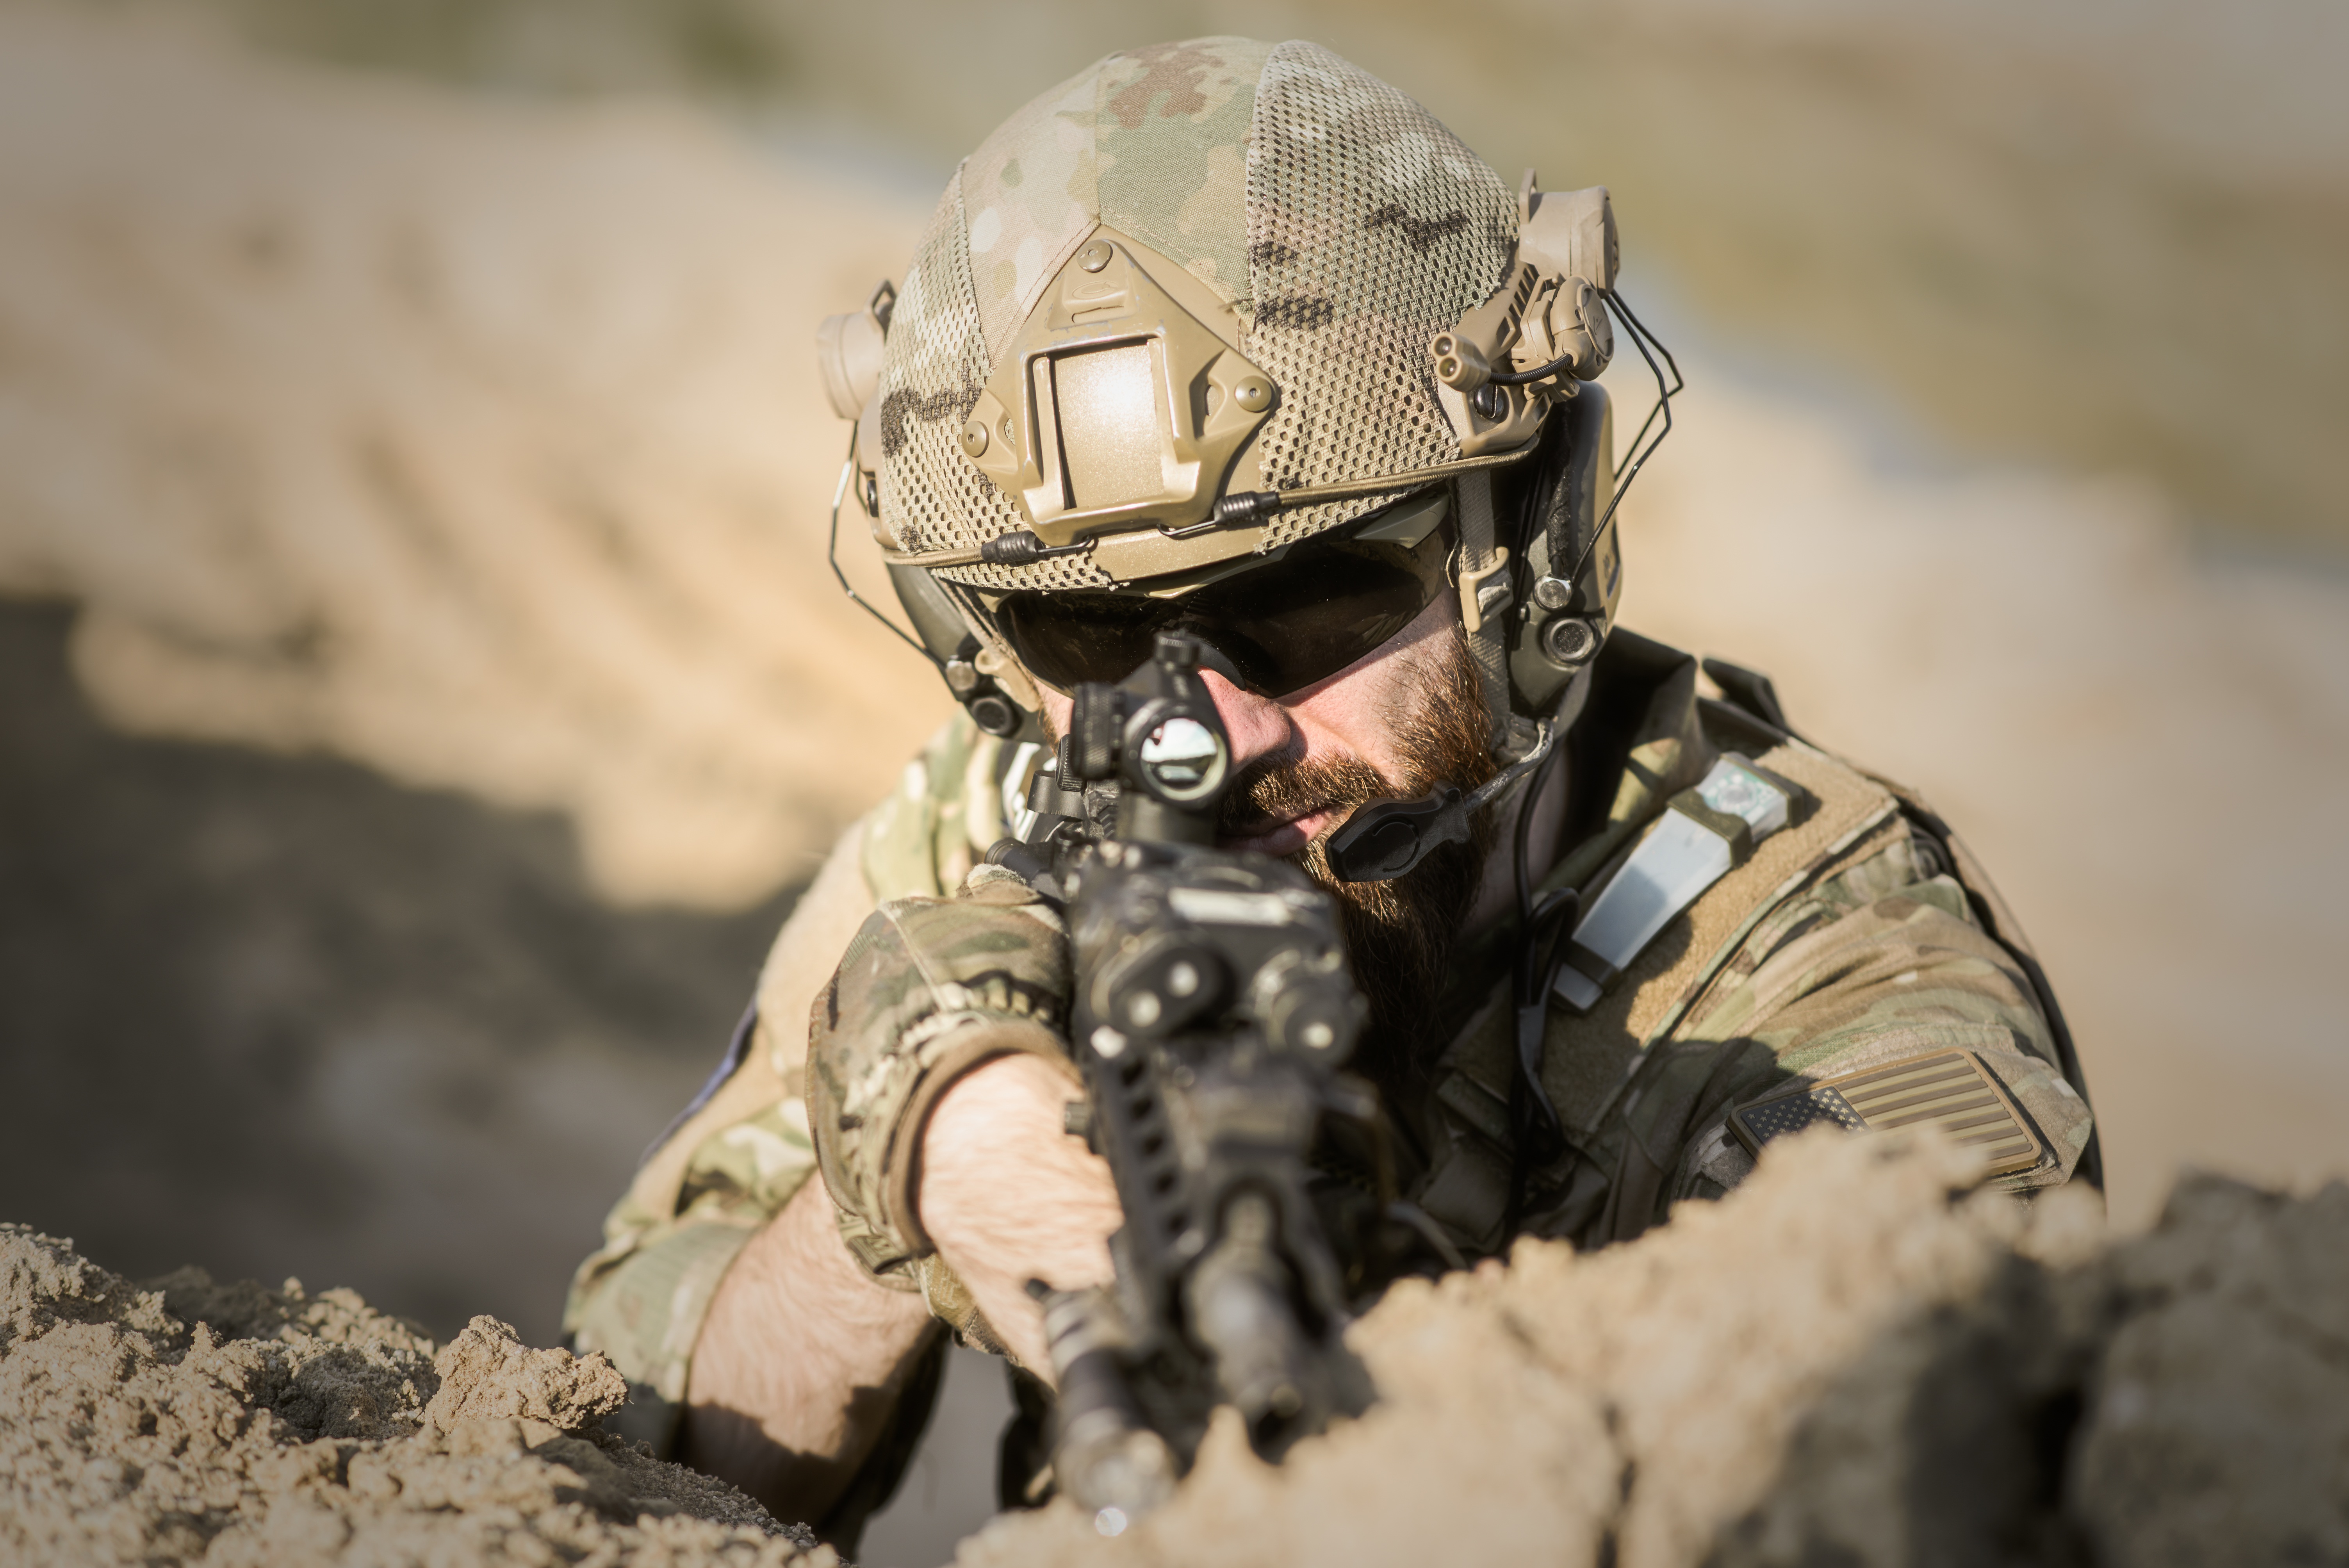
man, nature, outdoor, sand, person, group, people, sport, desert, adventure, backpack, smoke, military, young, soldier, army, action, freedom, profession, extreme, lifestyle, activity, war, team, guns, active, troop, infantry, gunshow, reconnaissance, adventure travel, asg, marksman